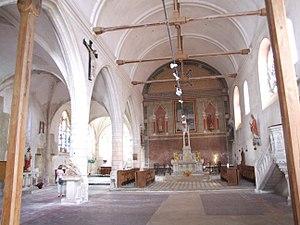
Joigny, Yonne, Bourgogne, FRANCE
L'église Saint-André est un édifice religieux catholique français, situé à Joigny dans l'Yonne.